Sports in the New York metropolitan area

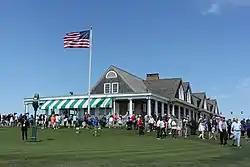
Shinnecock Hills clubhouse at the 2018 U.S. Open

The Devils, who moved from Denver, Colorado to New Jersey in 1982, provide area hockey fans with yet another intense rivalry involving the Rangers largely stemming from geographic proximity, a manifestation of a long-standing rivalry between the states of New York and New Jersey. Both teams have achieved famous results for their respective fan bases in playoff meetings, including the 1994 Eastern Conference Finals, ending in a dramatic double-overtime goal by the Rangers' Stéphane Matteau during the 7th and deciding game. The Devils took a 3–2 series lead into Game 6 in New Jersey and jumped out to a 2–0 lead in the game. However, Mark Messier's famous guarantee and hat-trick led the Rangers to victory and a seventh game. As time wound down in Game 7, the Rangers were clinging to a 1–0 lead when New Jersey's Valeri Zelepukin tied the game with 7.7 seconds left in regulation to silence the Garden crowd and send the game into overtime, where Matteau won it for the Rangers. In the 2012 Eastern Conference Finals, the Rangers would be in a very similar scenario, but would ultimately fail to overcome the 3–2 series deficit after trailing 2-0 and forcing overtime in Game 6 across the Hudson River at Prudential Center in Newark on a series-winning goal only 1:03 into overtime by Adam Henrique. As of their most recent meeting in 2023's First Round in which the Devils rallied to win in seven games after recovering from a 0–2 series deficit, the Devils and Rangers have met seven times in the playoffs, with the first three series won by the Rangers, and three of the last four series won by the Devils. The Devils' primary fan base resides throughout Northern and Central New Jersey, specifically areas of the state coterminous with the New York media and sports market where the MSG networks (which serve as the television home for all three area hockey teams) are available.